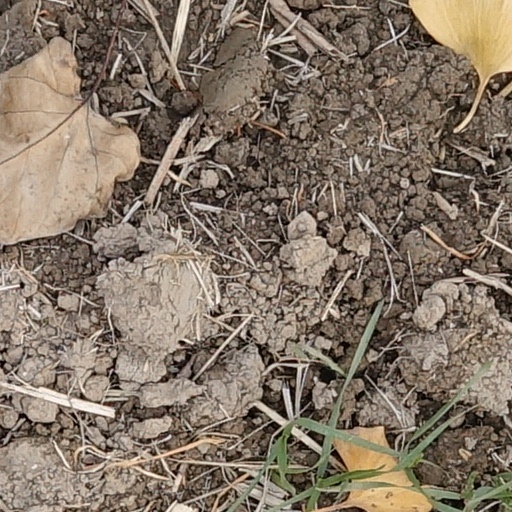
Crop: wheat